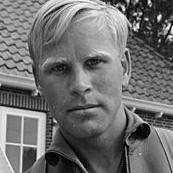
Age: 25